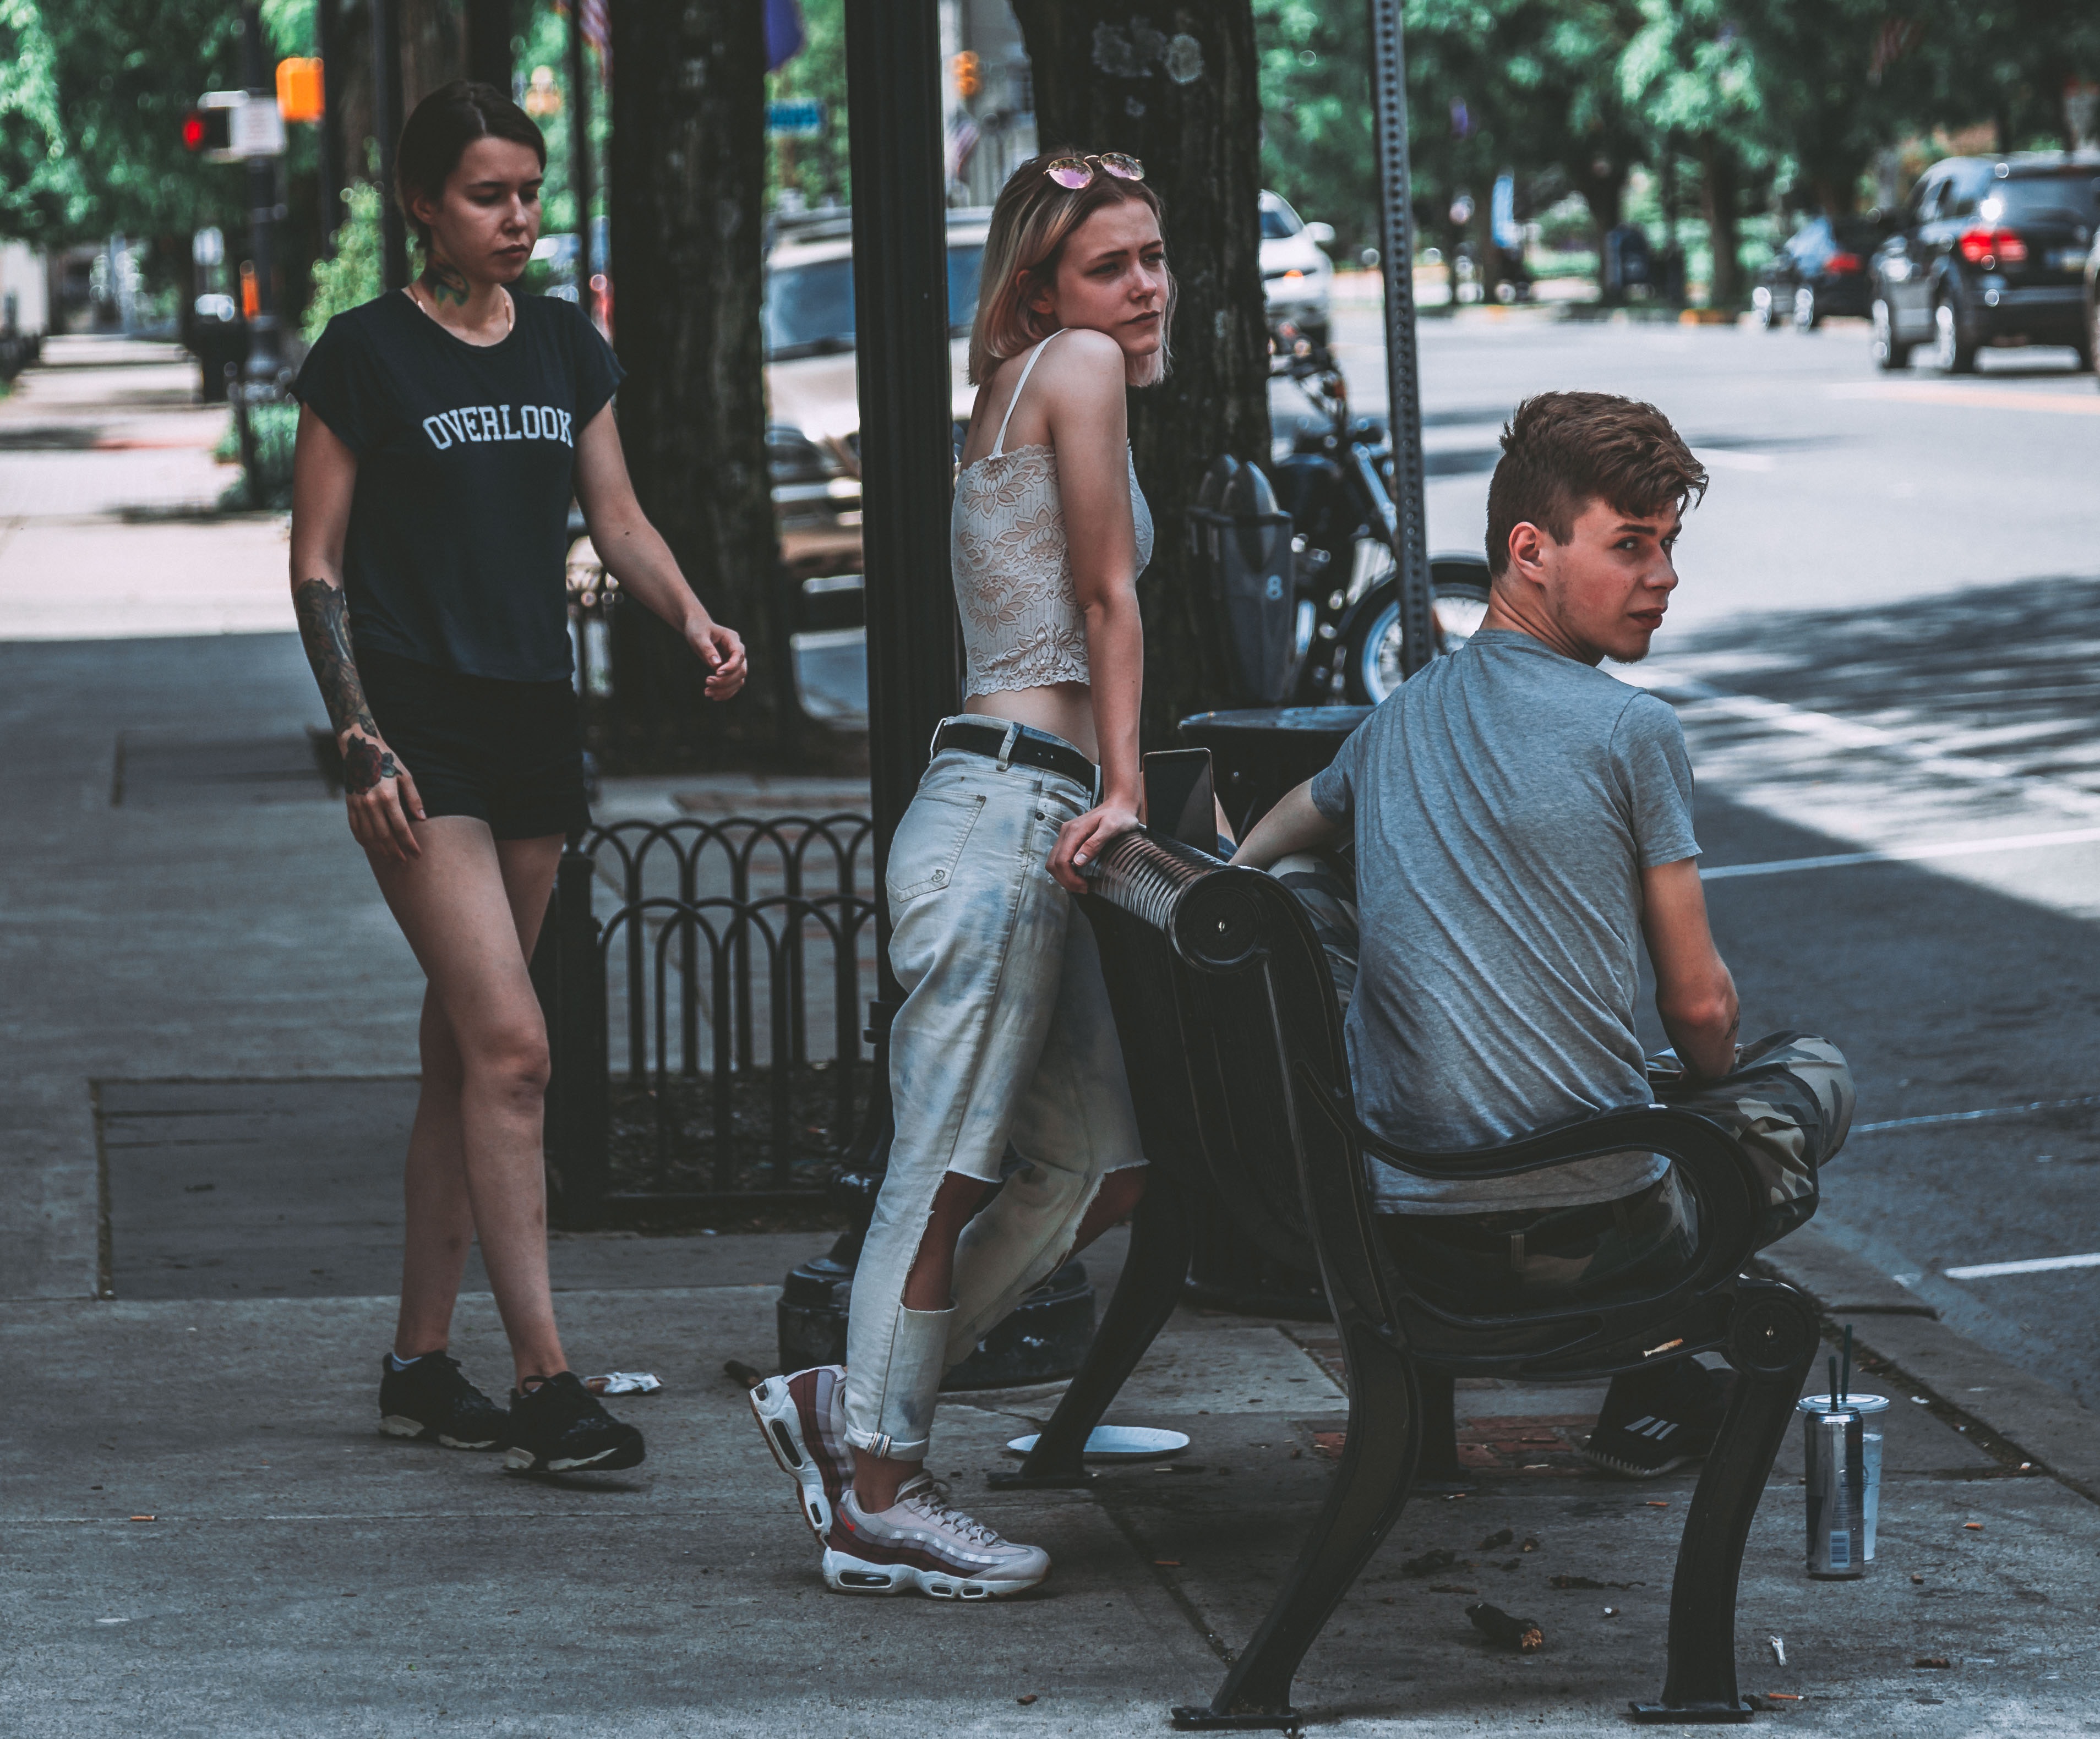
photograph, people, snapshot, street, urban area, hairstyle, public space, fashion, standing, human, fun, sitting, pedestrian, tree, infrastructure, photography, leg, summer, vacation, footwear, street fashion, sidewalk, leisure, road, jeans, tourism, city, eyewear, sunglasses, gesture, shoe, t shirt, vehicle, conversation, road surface, glasses, style